North Vietnamese invasion of Laos

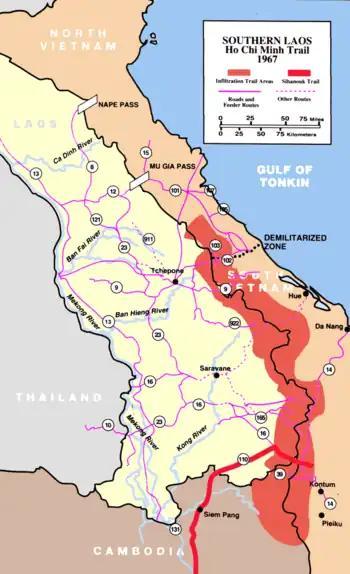
The Ho Chi Minh Trail running through Laos, 1967.

Fighting broke out all along the border with North Vietnam. North Vietnamese Army regular units participated in attacks on July 28–31, 1959. These operations established a pattern of North Vietnamese forces leading the attack on a strong point, then falling back and letting the Pathet Lao remain in place once resistance to the advance had been broken. The tactic had the advantage of concealing the North Vietnamese presence from view.